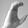
ASL letter: C